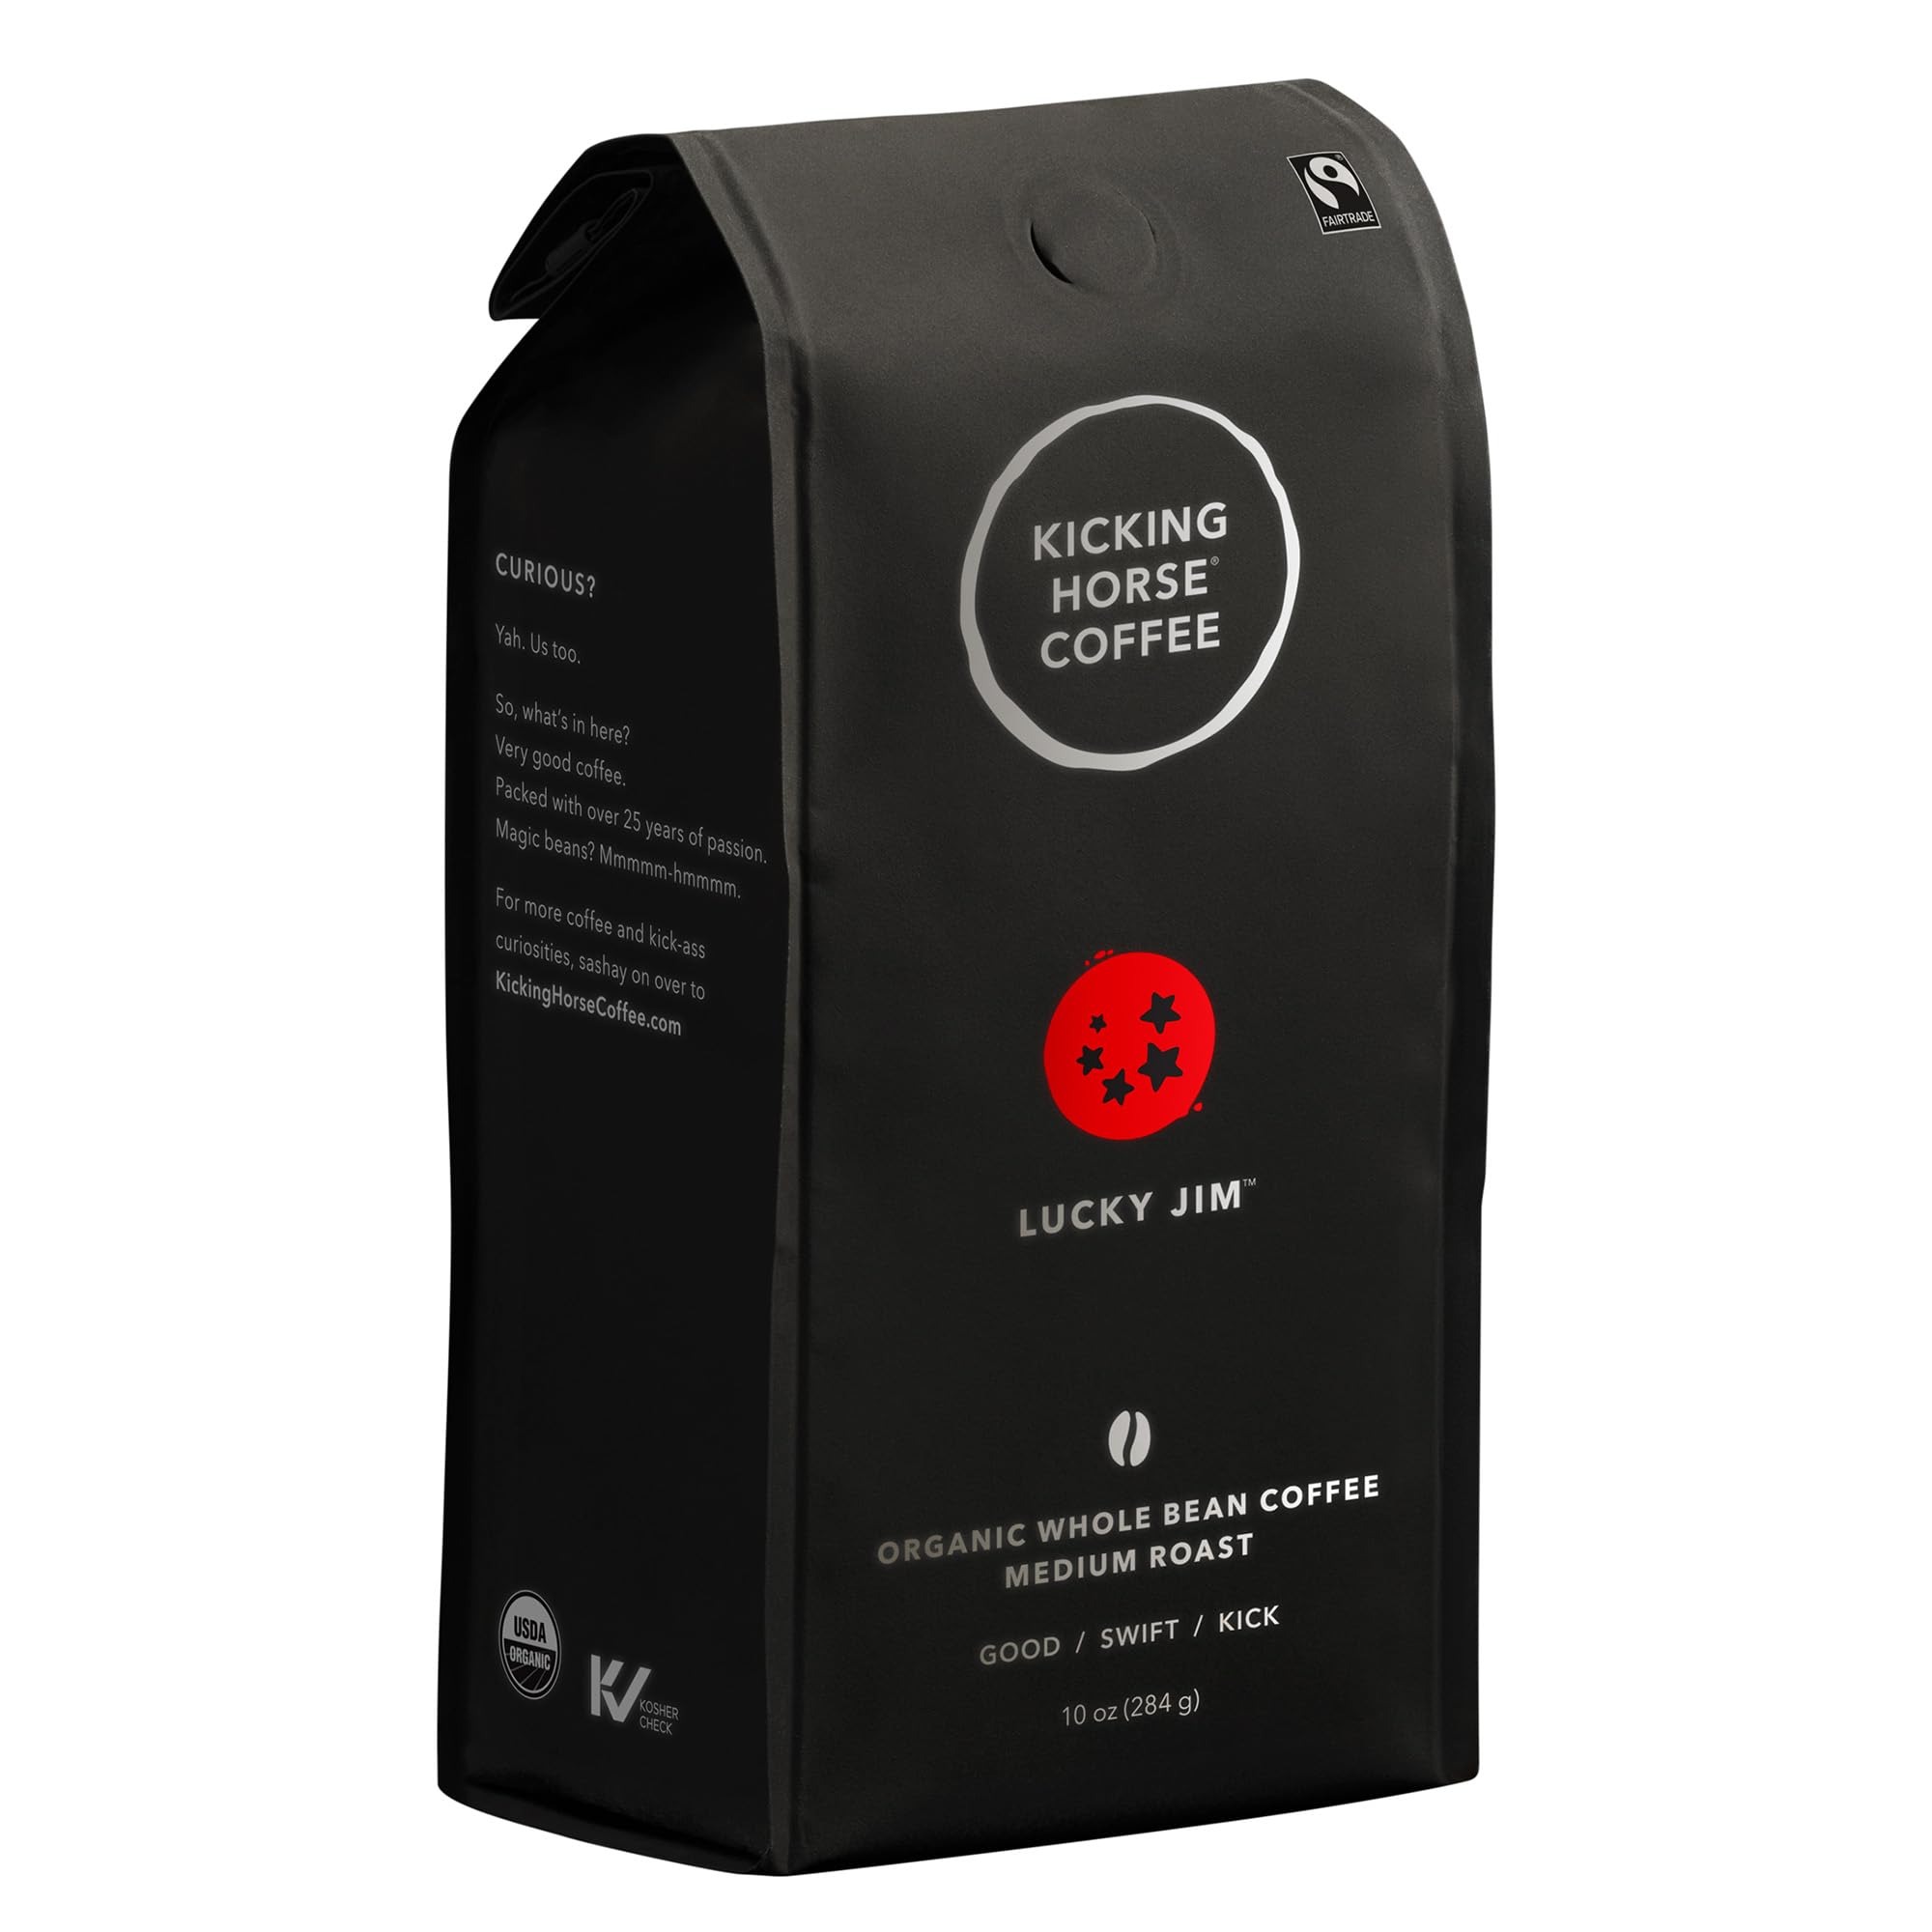
Item Name: Kicking Horse Coffee Lucky Jim Whole Beans, Medium Roast, Certified Organic Fairtrade Kosher Coffee, Black, 10 Oz (Pack of 6)
Bullet Point 1: ROAST: Medium
Bullet Point 2: NOTES: Medium-sweet body with a long, pronounced finish, mild acidity.
Bullet Point 3: ORIGIN: Indonesia, Central & South America
Bullet Point 4: AROMA: Chocolate, clove, grapefruit and pine.
Bullet Point 5: USDA Certified Organic
Value: 60.0
Unit: Ounce

Price: 15.84